White jihad

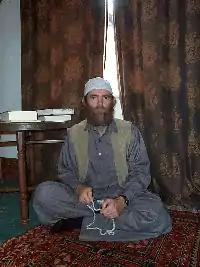
David Myatt, one of white jihad's main theoreticians.

White jihad is a political neologism for white supremacist adoption of jihadist methods, narratives, aesthetic, and culture.